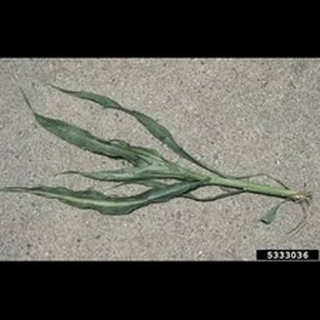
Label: wheat_leaf_blight